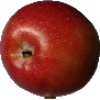
Label: braeburn_apple